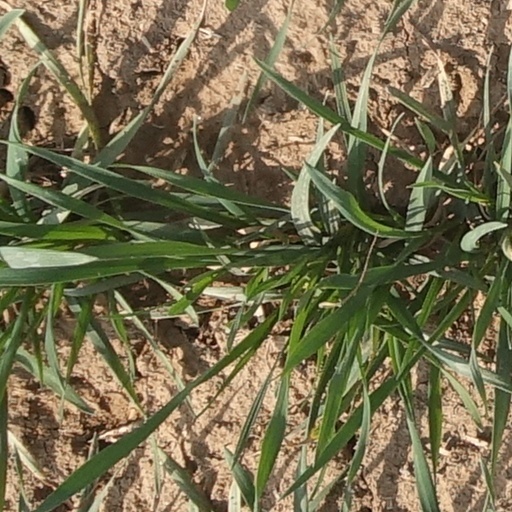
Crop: wheat